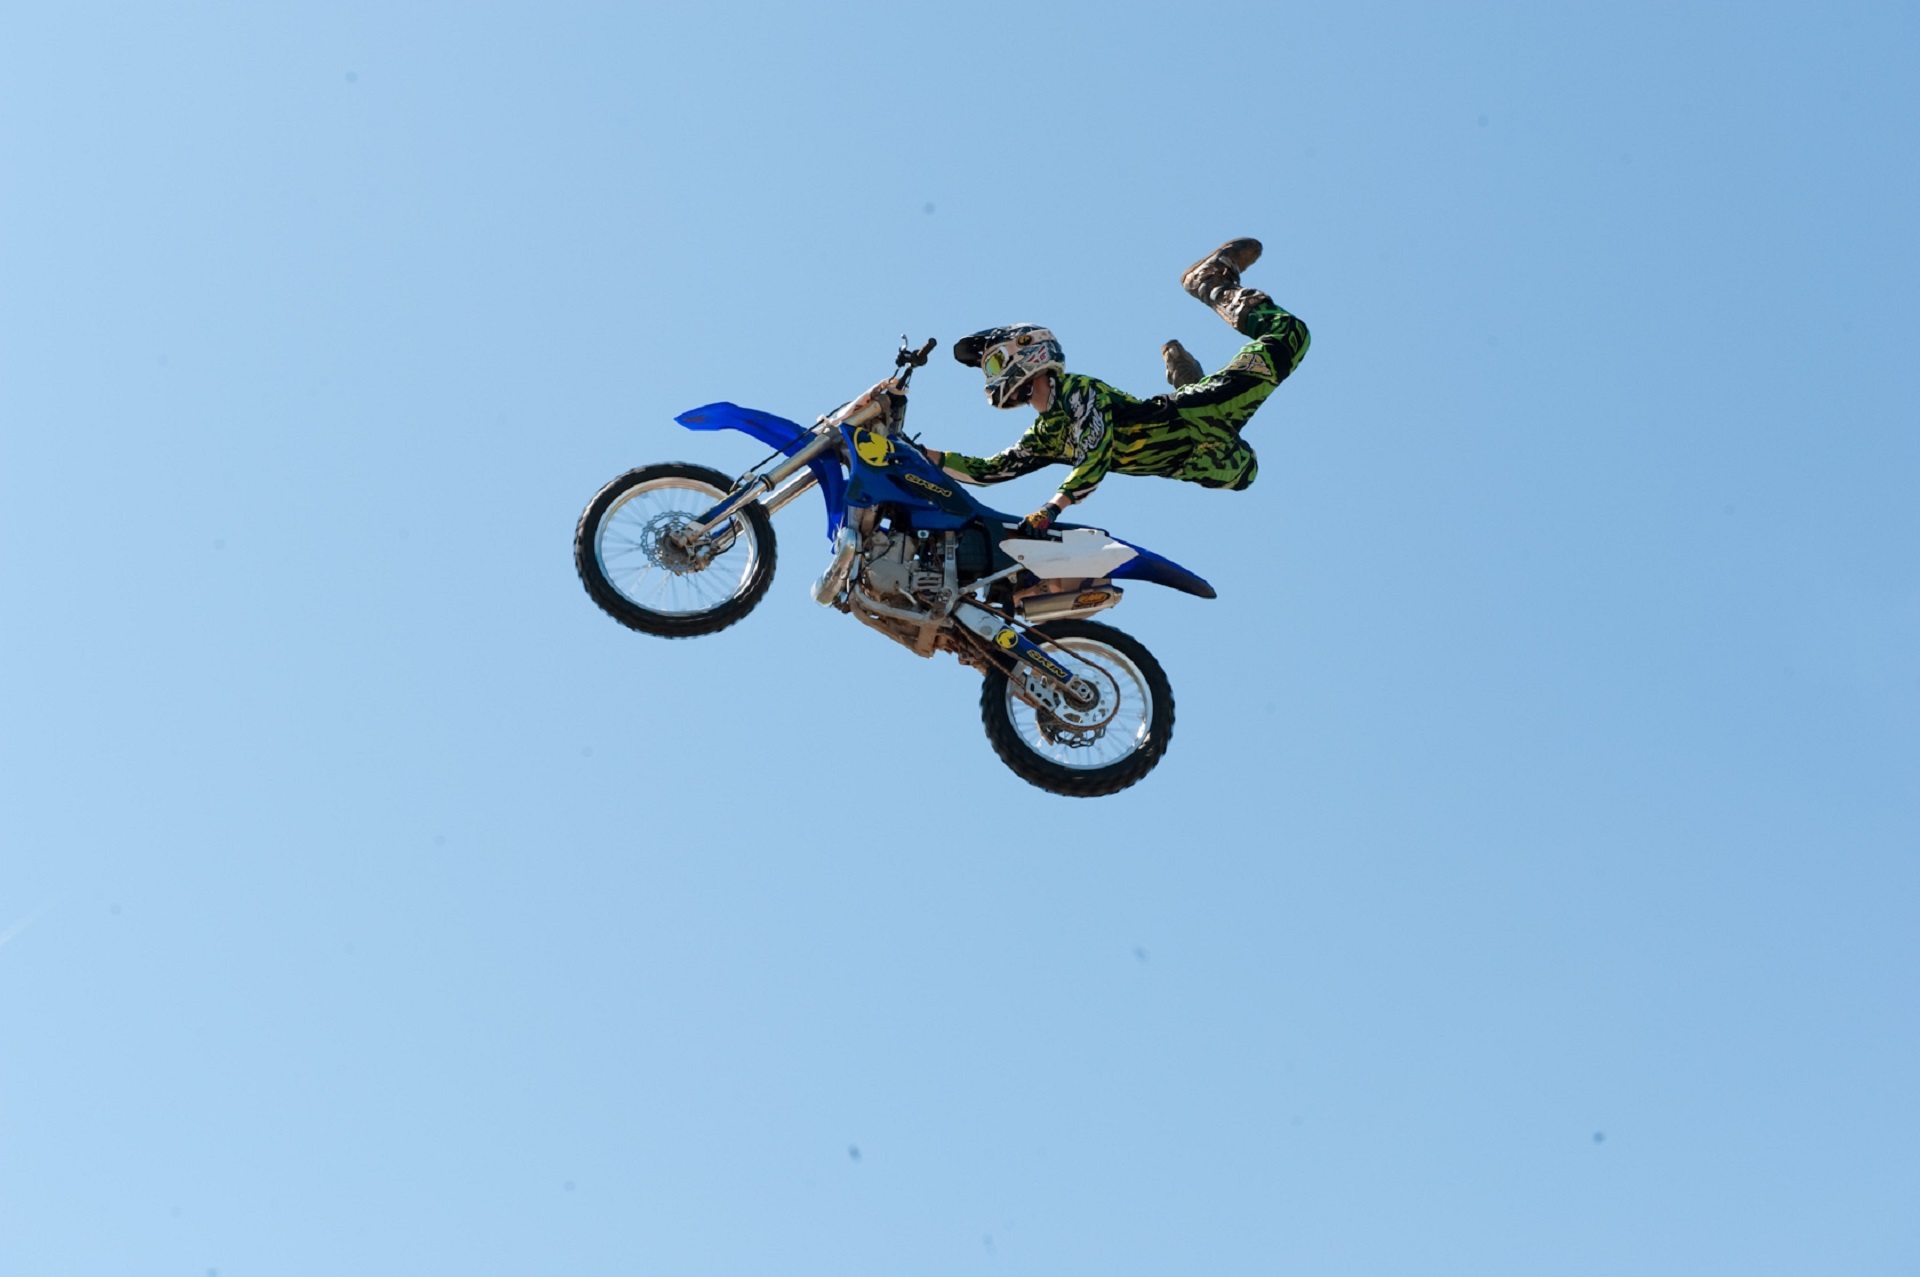
jump, male, rider, motorcycle, motocross, extreme sport, sports, helmet, downhill, racing, motorcyclist, freestyle, motorsport, stunt, freestyle motocross, judges, fmx, motorcycle racing, bicycle motocross, stunt performer